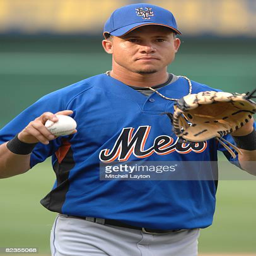
baseball player before a baseball game against sports team